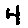
Label: 4